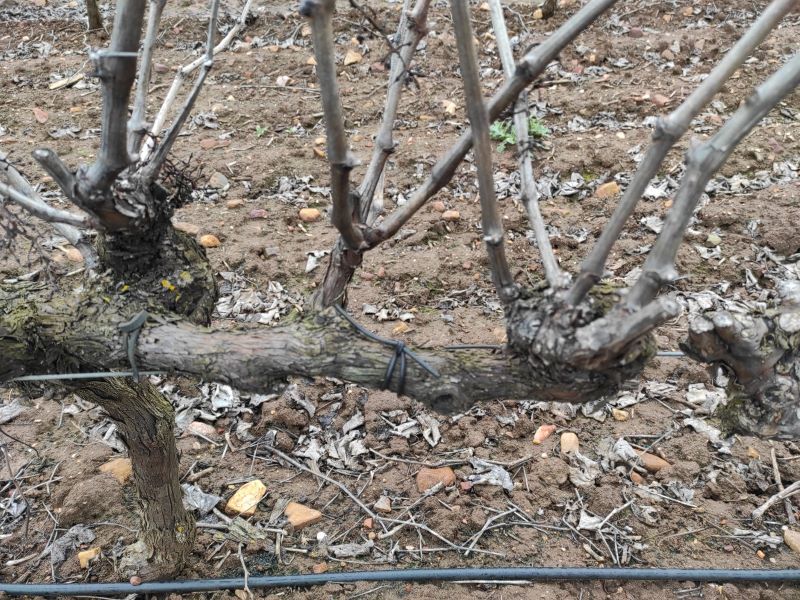
Unpruned shoots: 14
Pruned shoots: 0
Trunks: 2